Betty Holtrop-van Gelder

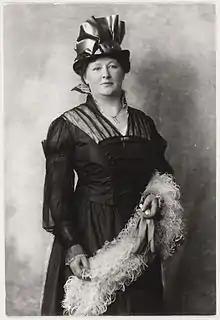
A 1917 photograph of Betty Holtrop-van Gelder by Jacob Merkelbach

Elisabeth Philippina Brouwenstijn was born in Amsterdam, the daughter of Beatrix Brouwenstijn and Philip Jacob van Gelder.